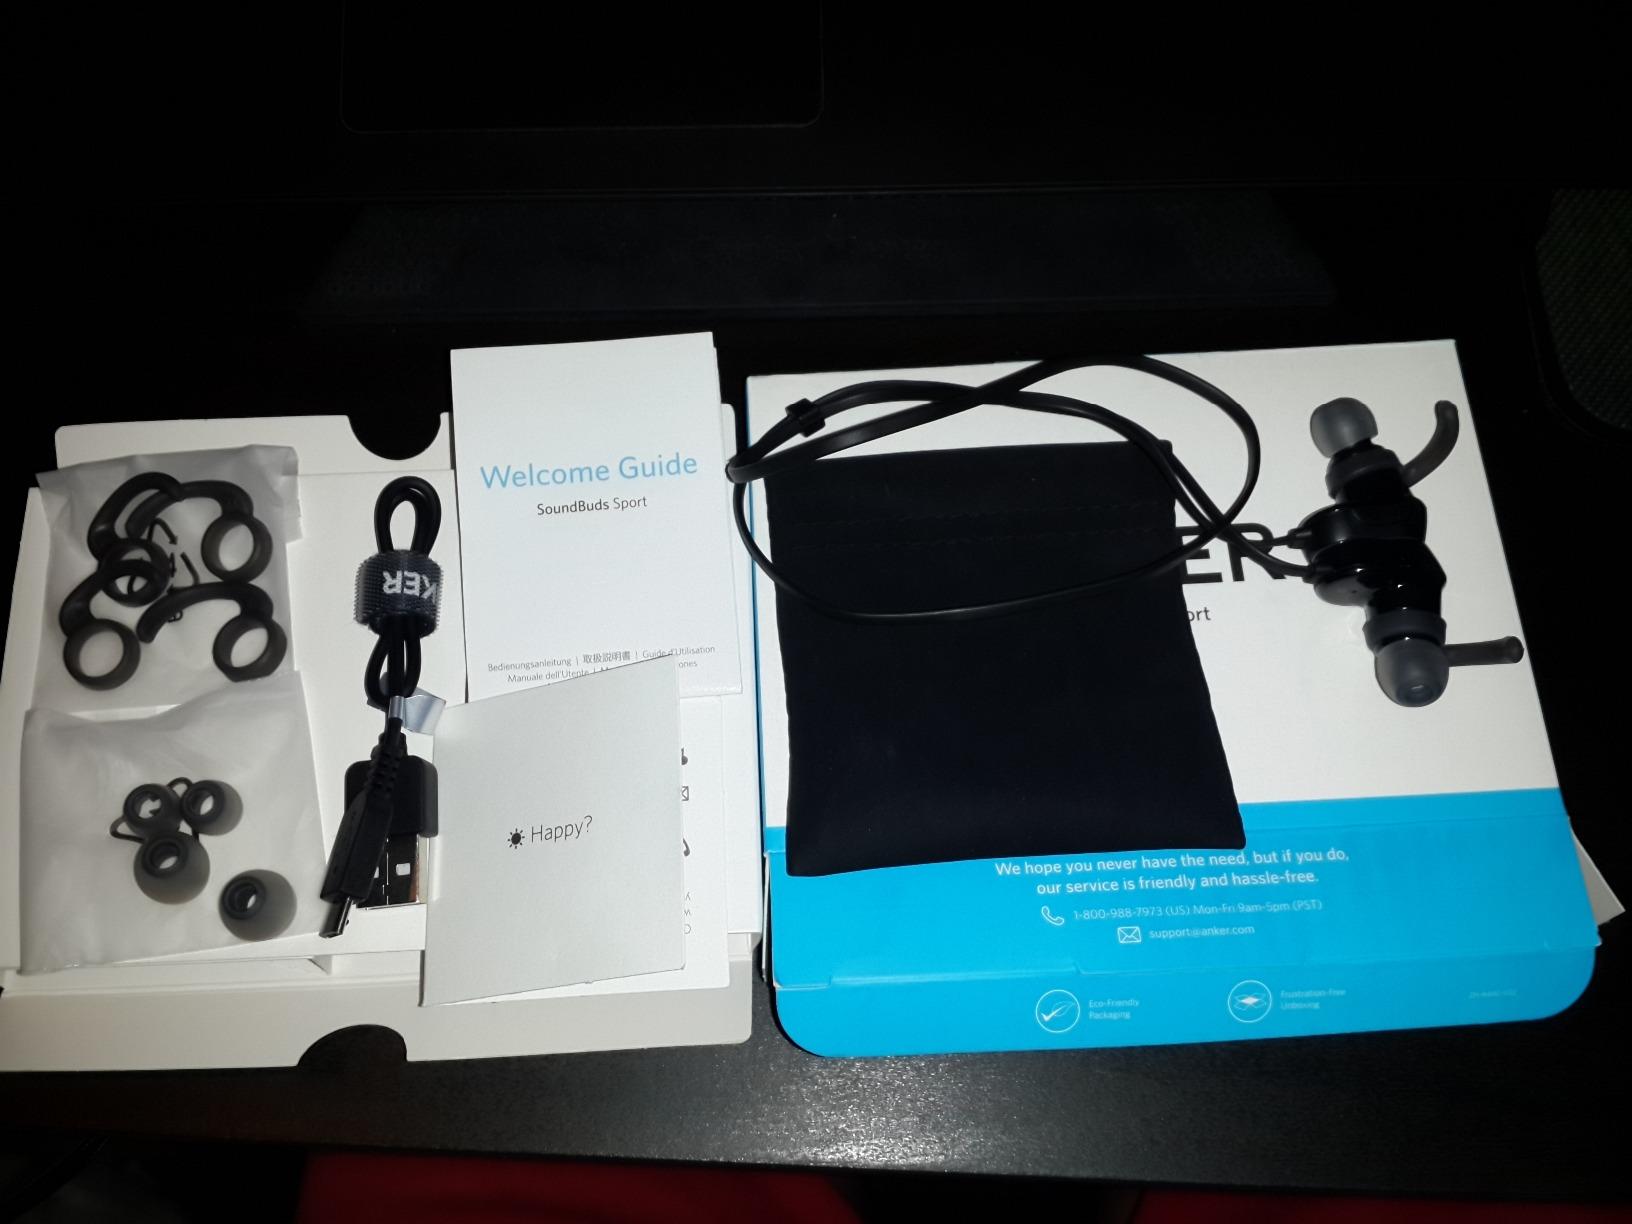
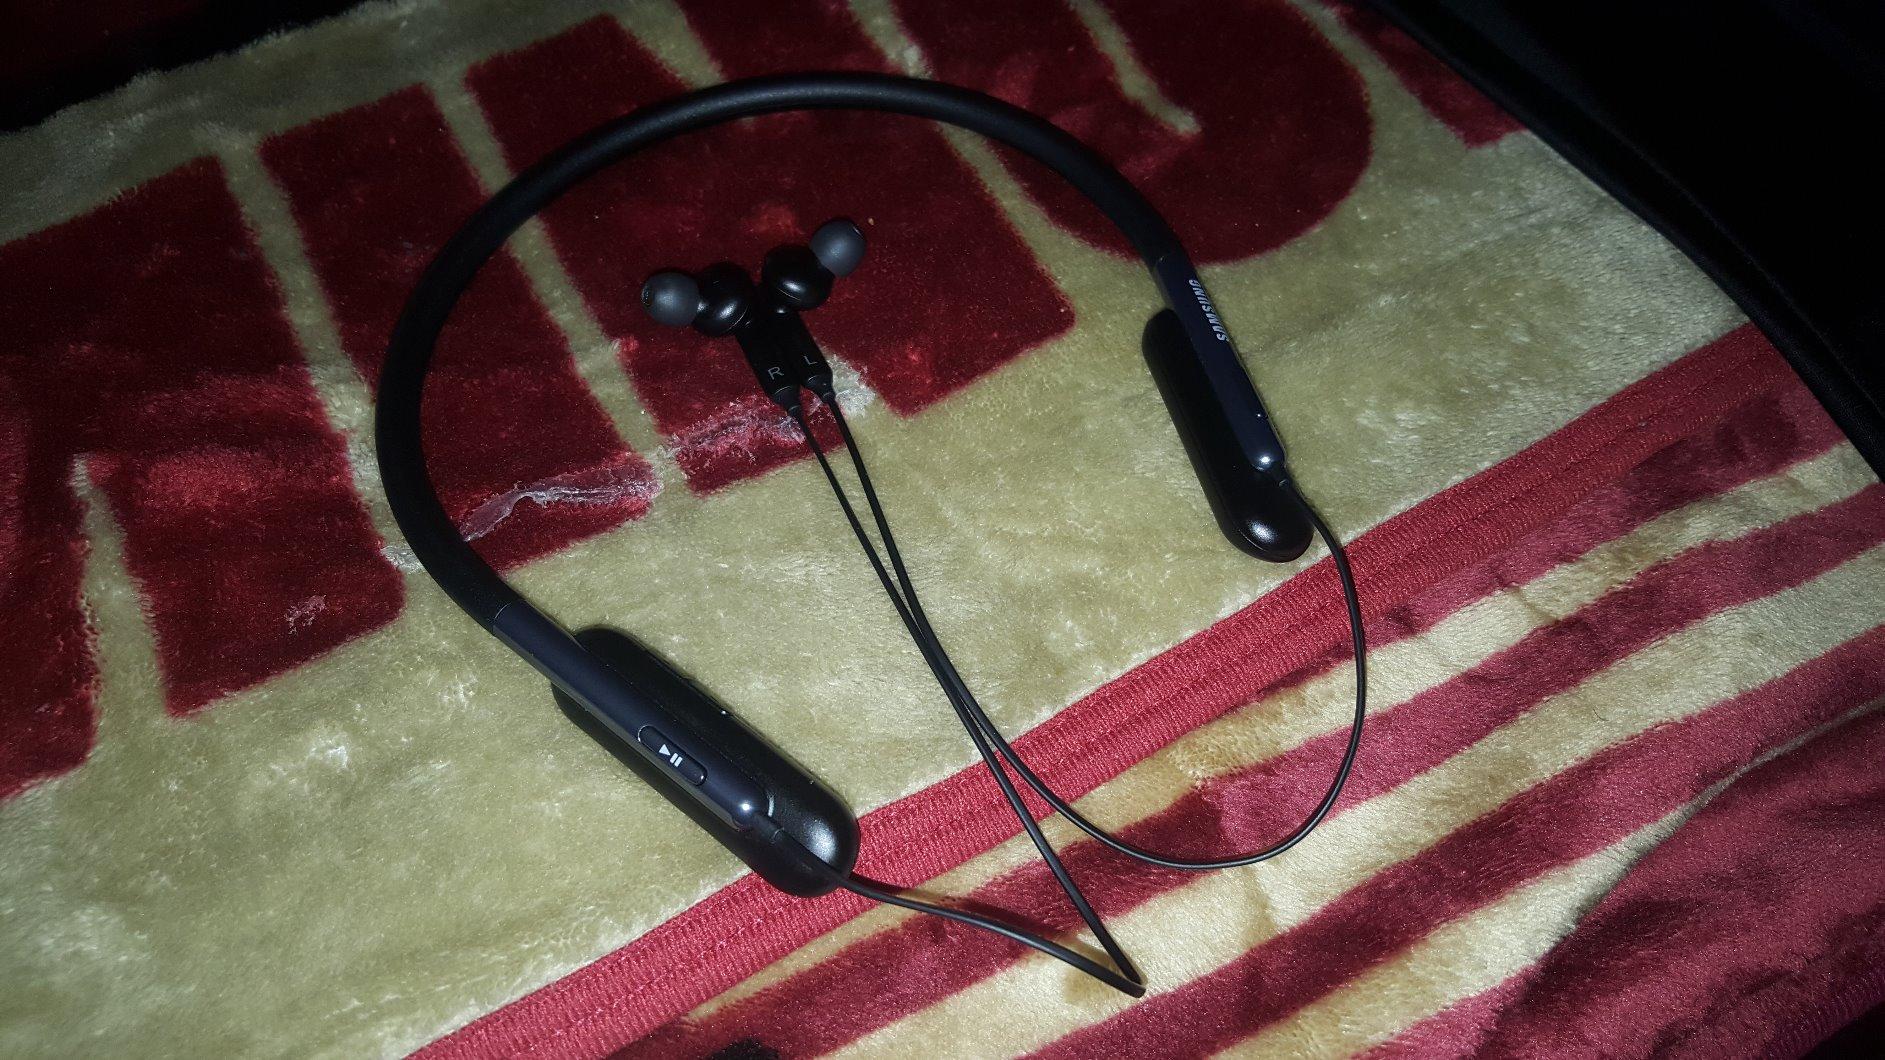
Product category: headphones
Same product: no